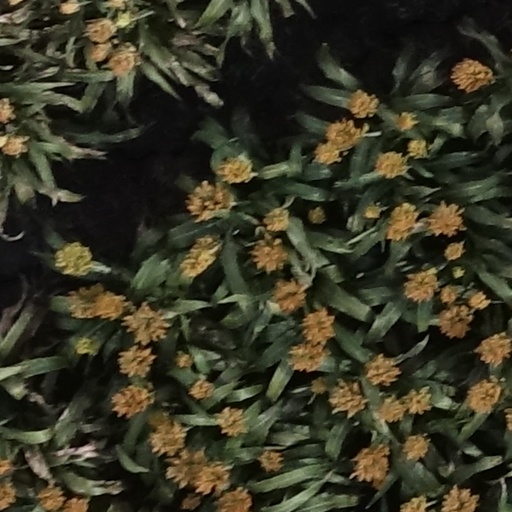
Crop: sorghum